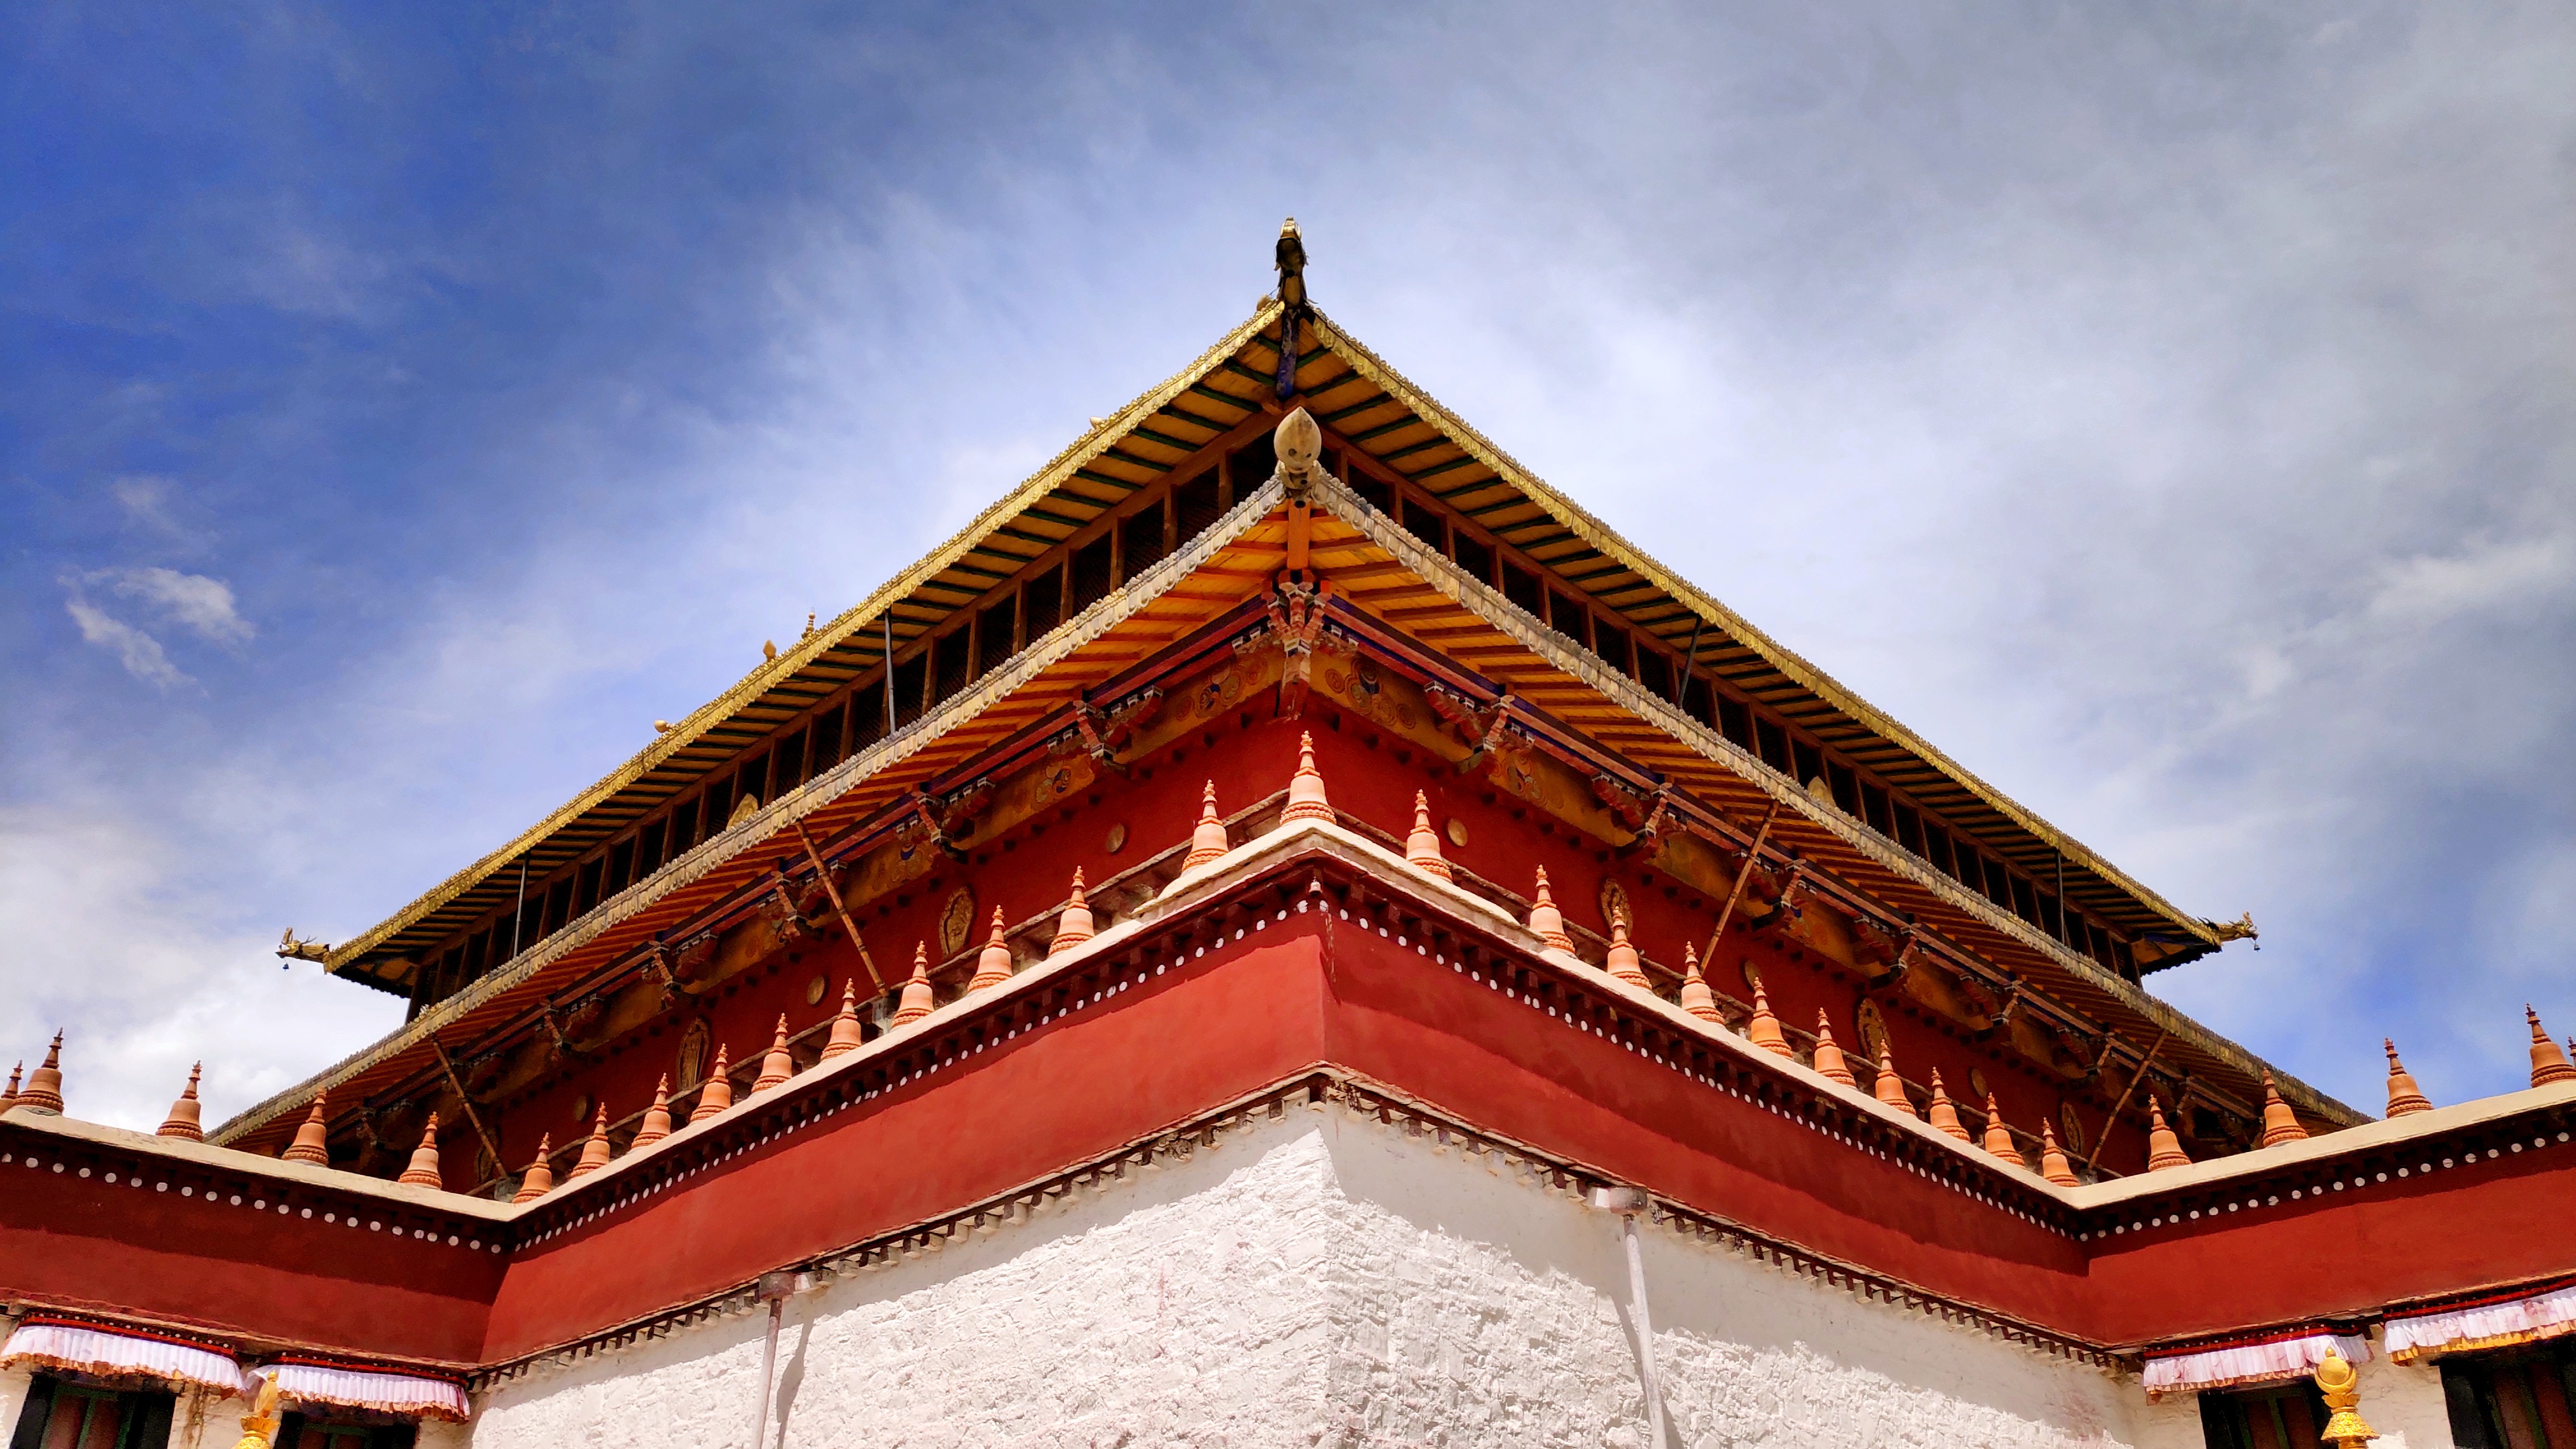
building, cloud, sky, chinese architecture, temple, facade, roof, pagoda, Tints and shades, leisure, japanese architecture, place of worship, symmetry, historic site, ancient history, holy places, tourism, building material, shrine, art, monastery, wood